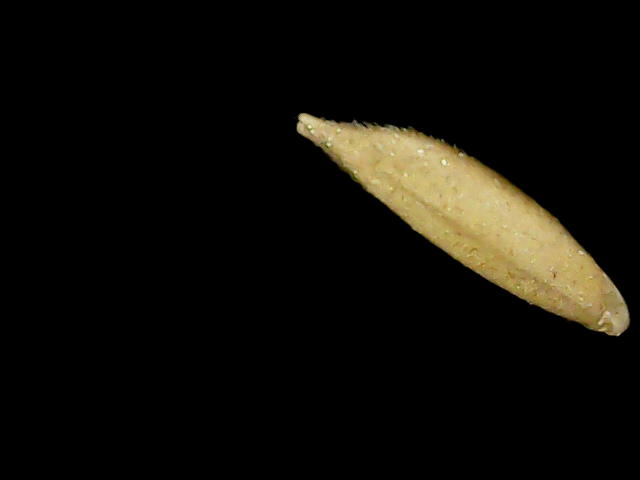
Rice variety: Binadhan12